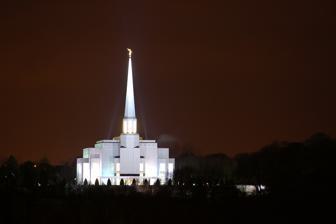
Building: Preston England Temple
Country: United Kingdom
Year built: 1998
LDS Church temple in England Preston England Temple Number 52 Dedication 7 June 1998, by Gordon B. Hinckley Site 32 acres (13 ha) Floor area 69,630 sq ft (6,469 m 2 ) Height 159 ft (48 m) Official website • News & images Church chronology ← Vernal Utah Temple Preston England Temple → Monticello Utah Temple Additional information Announced 19 October 1992, by Ezra Taft Benson Groundbreaking 12 June 1994, by Gordon B. Hinckley Open house 16–30 May 1998 Current president Paul Martin (2020) Designed by Church A&E Services Location Chorley , Lancashire , England , United Kingdom Geographic coordinates 53°40′20.91360″N 2°37′52.59″W / 53.6724760000°N 2.6312750°W / 53.6724760000; -2.6312750 Exterior finish Olympia white granite from Sardinia Temple design Modern, single-spire design Baptistries 1 Ordinance rooms 4 (Movie, two-stage progressive) Sealing rooms 4 Clothing rental Yes ( edit ) The Preston England Temple is the 52nd operating temple of the Church of Jesus Christ of Latter-day Saints (LDS Church). The temple is located in the town of Chorley , 10 miles (16 km) south of Preston , in Lancashire , England. The intent to build the temple was announced on 19 October 1992 by Gordon B. Hinckley , then serving as first counselor in the First Presidency , during the rededication of the London England Temple . It was the second temple built in Great Britain, and the sixth built in Europe. The temple has a single spire and showcases a modern classical style. A groundbreaking ceremony, conducted by  Hinckley, to signify the beginning of construction was held on 12 June 1994. The temple serves Latter-day Saints from the Midlands and northern parts of England, the whole of Scotland , the Isle of Man , the Belfast Stake in Northern Ireland and the Dublin Stake and the Limerick District in the Republic of Ireland . History See also: The Church of Jesus Christ of Latter-day Saints in England The LDS Church took root in Preston when its first missionaries arrived in 1837. The Preston Ward is the longest continuously functioning LDS Church unit in the world. The church's first temple in England was announced in 1953, and the London England Temple was completed and dedicated in 1958. The church had an unprecedented surge of new members in the decades its dedication. Between 1960 and 1990, church membership in Britain multiplied over ninefold from about 16,600 to approximately 153,000. In 1990, the church announced that the London England Temple would close for remodeling in order to enhance its capacity. In June 1990, Jeffrey R. Holland , who was serving as a seventy , was appointed as area president, and Hinckley, then serving as a counselor in the First Presidency, assigned him to seek a possible temple site in northern England. A site on the north edge of Chorley in Lancashire, a few miles from the city of Preston, was selected, in part, because it "overlooked rolling hills to the east and a greenbelt area to the north and had easy access to the regional highway system". Due to its place in LDS Church history and the growth of membership in Preston, during the rededication of the London England Temple, on 19 October 1992, Hinckley announced the area would be the site for Britain's second temple. The temple groundbreaking ceremony was on 12 June 1994, with Hinckley presiding. Over 10,000 people attended the groundbreaking ceremony. When construction was completed, a two-week public open house in May 1998 attracted 123,000 visitors, and members from 24 stakes volunteered. The new temple was dedicated in 15 sessions from 7–10 June 1998, and more than 18,000 Latter-day Saints participated. The dedicatory prayer, offered by Hinckley, who was then serving as the church's president , included these words, "Bless the Saints of the United Kingdom, these wonderful people of England, Scotland, Wales, and Northern Ireland, as well as those of the Irish Republic. As they pay their tithes and offerings, wilt Thou open the windows of heaven and shower down blessings upon them." In 2014, the European Court of Human Rights affirmed a 2008 judgement by the House of Lords who had ruled that the temple was not qualified as a "place of public religious worship" since access was restricted to this select group (church members holding a temple recommend ) and this determined the LDS Church tax status. Design and architecture Angel Moroni atop the temple spire (2015) The temple is the centrepiece of a 15-acre (6 hectare) complex that includes a stake centre , a missionary training centre , a family history facility, a distribution centre, temple patron housing, temple missionary accommodations, and a grounds building. The temple itself has a modern, single spire design and an exterior finish of Olympia white granite from Sardinia . The white granite exterior and zinc roof have caused it to be described as reminiscent of England's old churches. The angel Moroni statue atop the spire is known as, "one of the landmarks of the M61". The temple has four ordinance rooms and four sealing rooms , and is the largest Latter-day Saint temple in Europe, at 69,630 square feet (6,470 m 2 ). The London England Temple is smaller, at 46,174 square feet (4,290 m 2 ). Site The temple sits on a 15-acre plot, and the landscaping around the temple features a small pond and large grassy areas. These elements are designed to provide a tranquil setting that enhances the site's sacred atmosphere. Exterior The structure stands one story tall, constructed with Olympia white granite. The exterior includes a zinc roof and single spire topped with an angel Moroni statue. The design is reflective of both the local culture and the broader church symbolism. Interior The interior features murals that depict the local area and paintings of Jesus Christ, centred around the celestial room , which is designed to create a spiritually uplifting environment. The temple includes four ordinance rooms, four sealing rooms, a baptistry , and the celestial room, each designed for ceremonial use. Symbolic design elements provide deeper meaning to the temple's function and aesthetics. Symbols With symbolism being important to church members, design using Latter-day Saint symbols provide deeper spiritual meaning to the temple's appearance and function. One of the most important symbols in the temple is the celestial room, which is meant to be a representation of heaven on earth. Another important symbol is the twelve oxen that hold up the baptismal font, which represent the Twelve Tribes of Israel . Along with being a place of worship, the temple is also an architectural landmark in Chorley, Lancashire, representing the church's commitment to sacred and aesthetically inspiring space. Cultural and community impact The temple and its surrounding grounds often serve as a gathering place for various community events, including the “Truth Will Prevail” Pageant. These events highlight the temple's role in creating a sense of community and promoting mutual understanding among residents of diverse backgrounds. Pageant In the summer of 2013, the church staged a pageant on the grounds of the temple, similar to the Hill Cumorah Pageant and others done in the United States, but with a British theme. Titled "Truth Will Prevail", it was the first official church pageant performed outside North America. The pageant script was written by Alex Mackenzie-Johns, a British Latter-day Saint, and was under the guidance of Stephen C. Kerr , a British area seventy . The event had ticketed attendance, with seating of 1,500 per night at the "Pageant Theatre marquee". Approximately 15,000 tickets were distributed, free of charge, for the 10-day run. The pageant included 33 core cast members, 300 families cast, and a 150-voice choir. A pageant in 2023 was also done with the topic of the first members in England. The actors included members and other people interested in giving it a go. Temple presidents The church's temples are directed by a temple president and matron, each serving for a term of three years. The president and matron oversee the administration of temple operations and provide guidance and training for both temple patrons and staff. The first president of the Preston England Temple was Ian D. Swanney, Anne Swanney as matron. As of 2024, Ian D. McKie and Julie C. McKie are the president and matron. Admittance Prior to the temple’s dedication, a public open house was held from 16-30 May 1998 (excluding Sundays). Flyers were distributed to the local population in English, Hindi, and Punjabi, so that as many people as possible were informed of the open house. Nearly 10,000 people visited the temple in the first two days of the open house. After the open house, the temple was dedicated by Gordon B. Hinckley in 15 sessions from June 7-10, 1998. 18,202 church members attended the dedication. Like all the church's temples, it is not used for Sunday worship services. To members of the church, temples are regarded as sacred houses of the Lord. Once dedicated, only church members with a current temple recommend can enter for worship. See also LDS Church portal List of temples of The Church of Jesus Christ of Latter-day Saints List of temples of The Church of Jesus Christ of Latter-day Saints by geographic region The Church of Jesus Christ of Latter-day Saints in Ireland The Church of Jesus Christ of Latter-day Saints in Scotland The Church of Jesus Christ of Latter-day Saints in the Isle of Man The Church of Jesus Christ of Latter-day Saints in the United Kingdom References